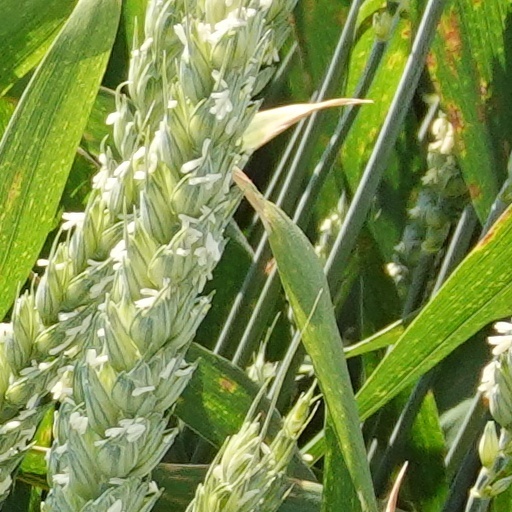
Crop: wheat